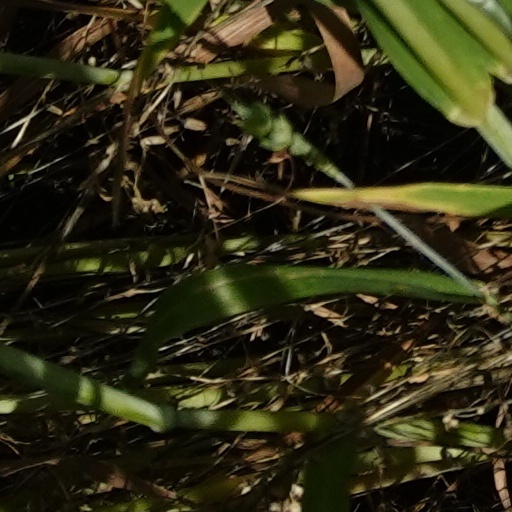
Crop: wheat